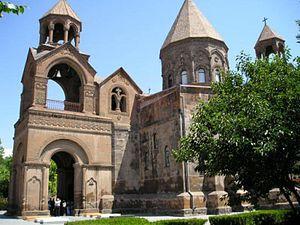
Etchmiadzin ou Vagharchapat est une ville d'Arménie située à une vingtaine de kilomètres d'Erevan. Elle compte 57 252 habitants en 2009.